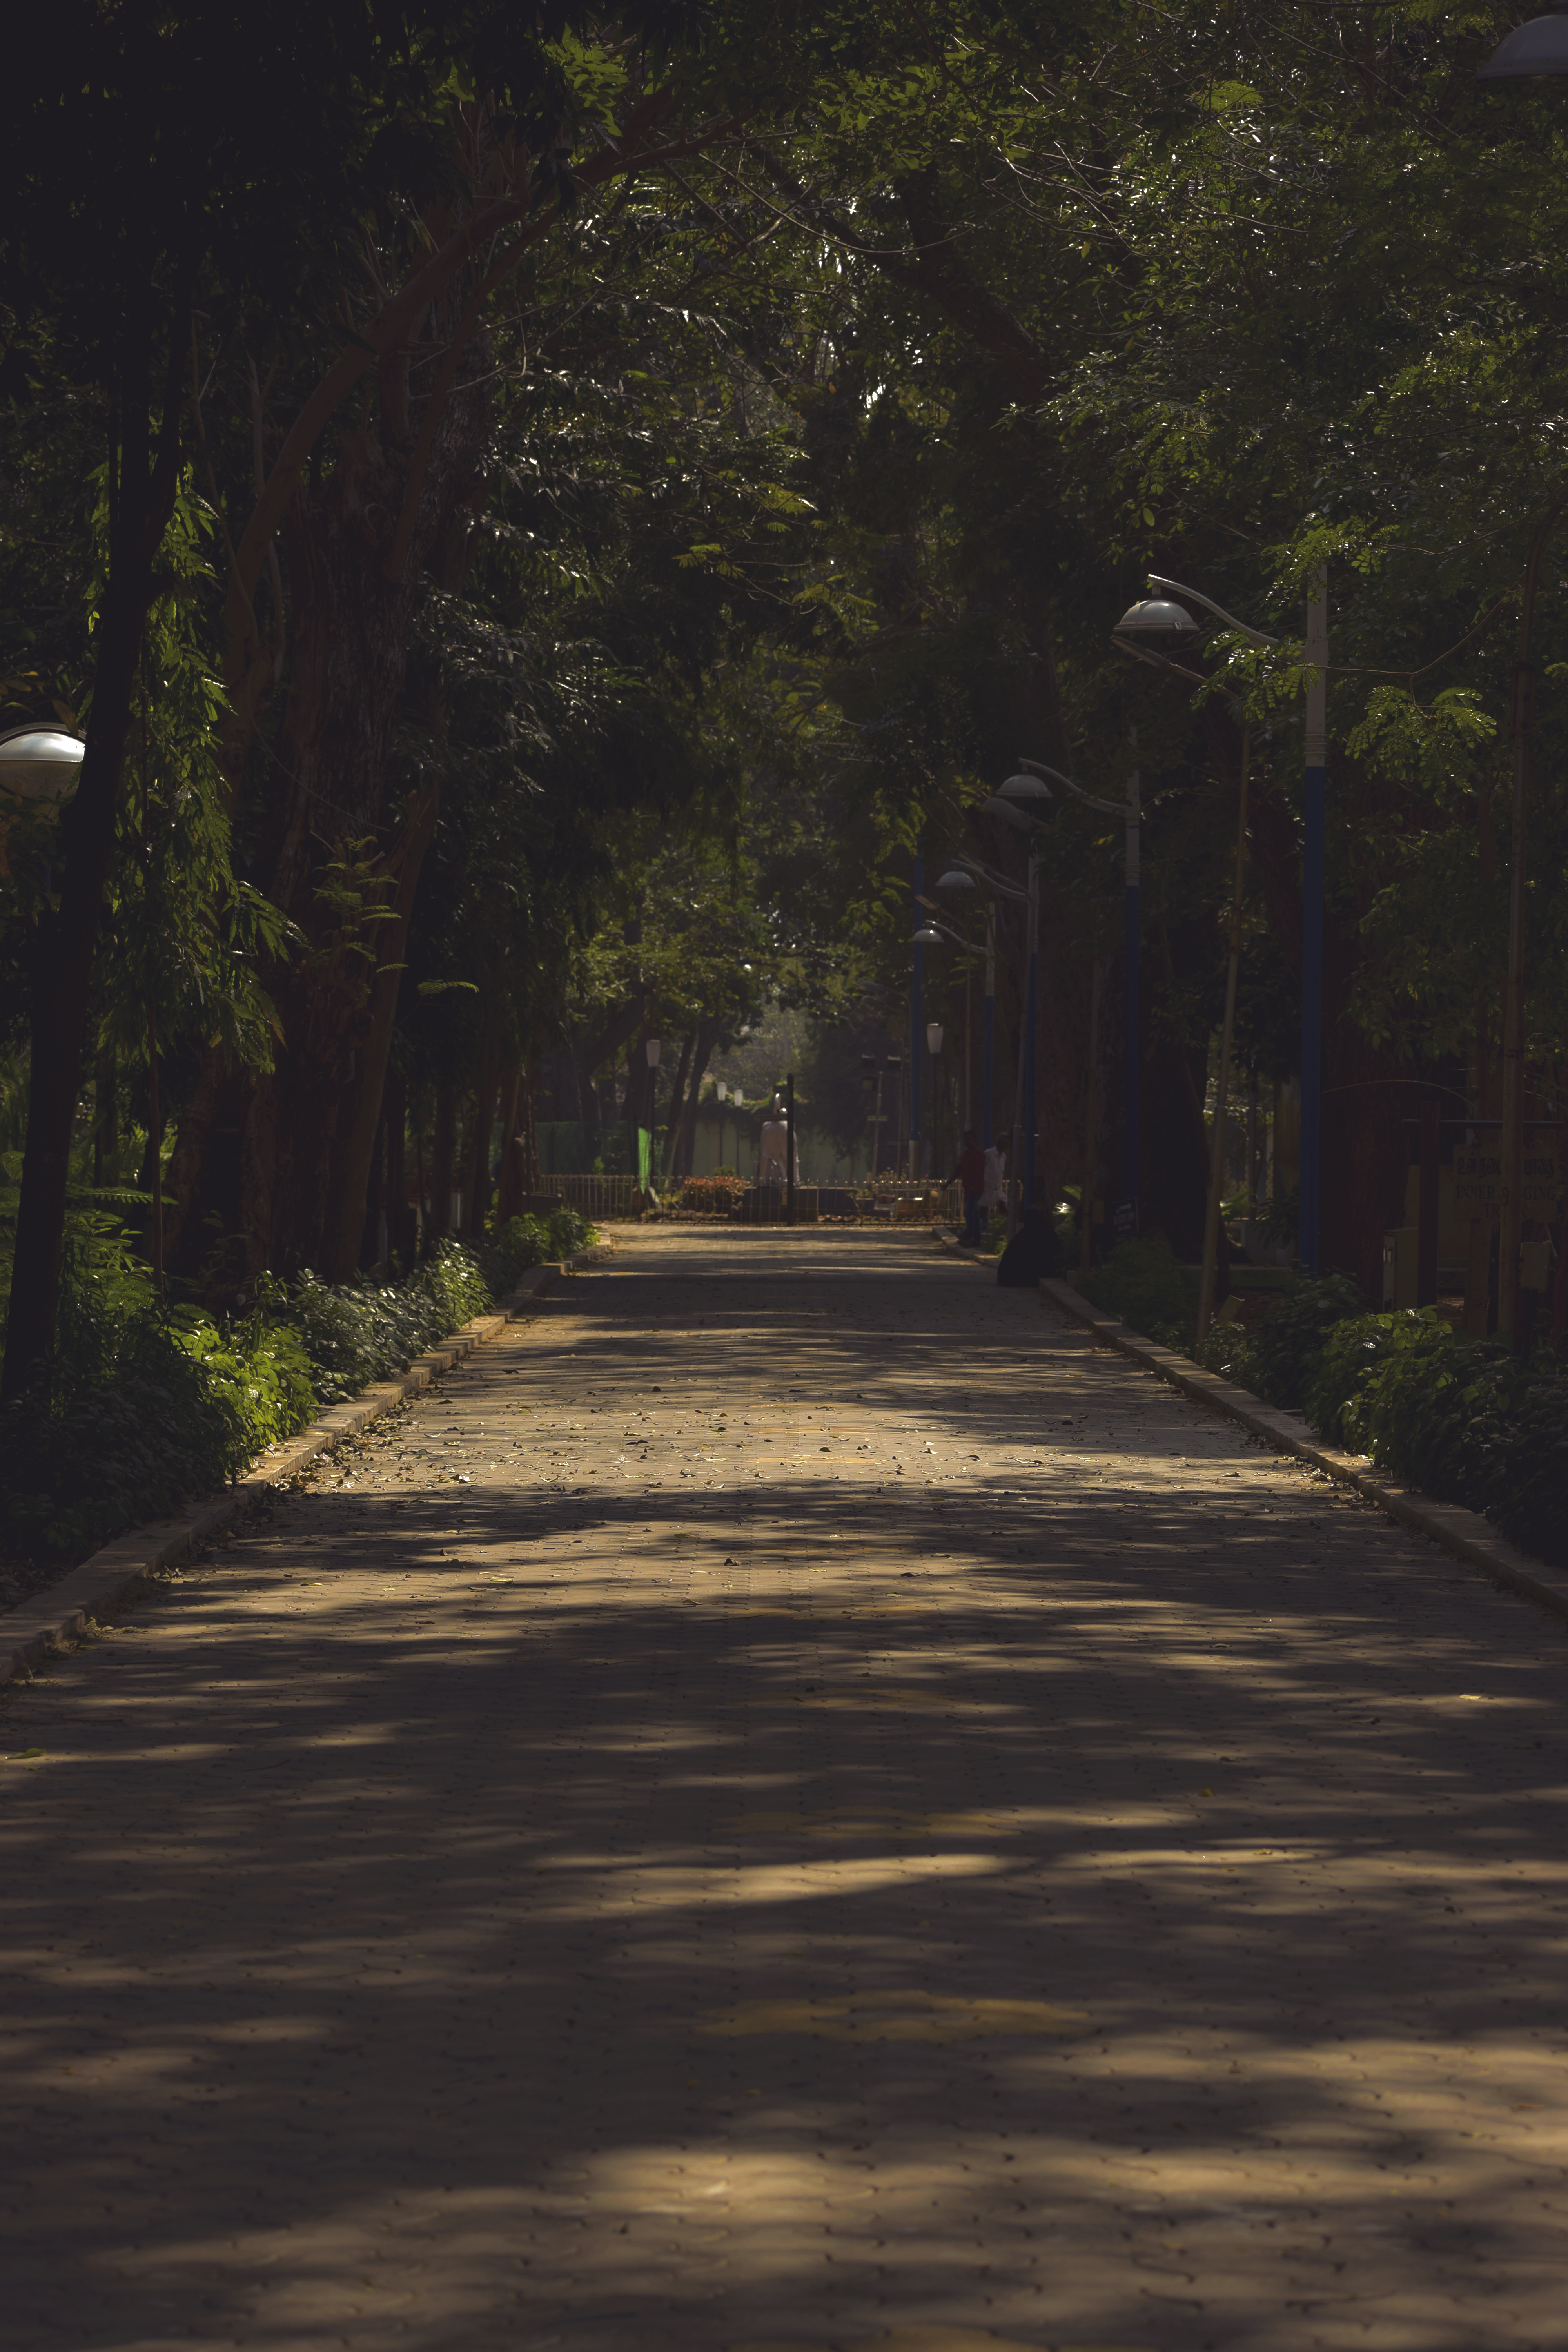
dark, shady, walk, road, nature, path, tree, infrastructure, sky, forest, light, plant, leaf, road surface, sunlight, asphalt, morning, lighting, atmosphere, grass, landscape, evening, shadow, walkway, night, darkness, woodland, jungle